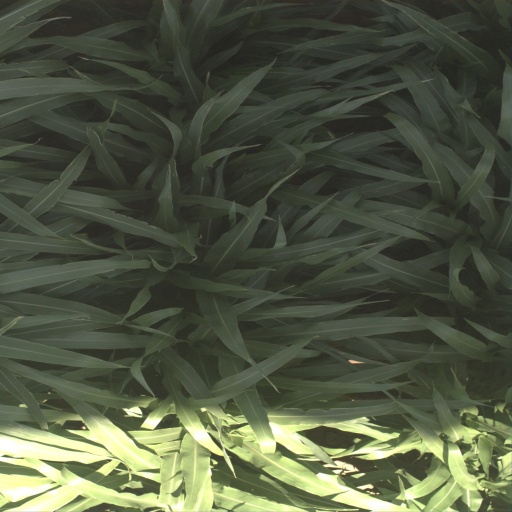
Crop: sorghum